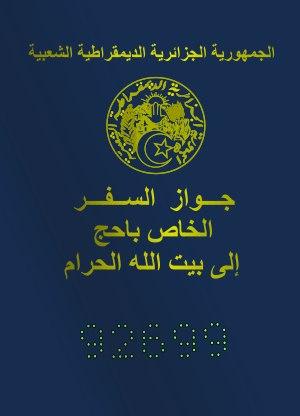
Le passeport algérien est un document de voyage international délivré aux ressortissants algériens, et qui peut aussi servir de preuve de la nationalité algérienne. Il est délivré exclusivement par l'État algérien et ses représentations à l'étranger. Sa durée de validité est de dix ans depuis mars 2014.